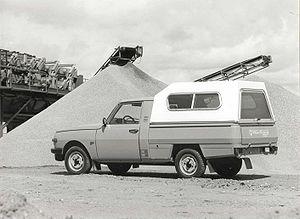
La Wartburg 353 est une automobile produite de 1966 à 1989 par l’usine est-allemande AWE. Avec la Trabant 601, c’est une des voitures les plus emblématiques de la RDA.